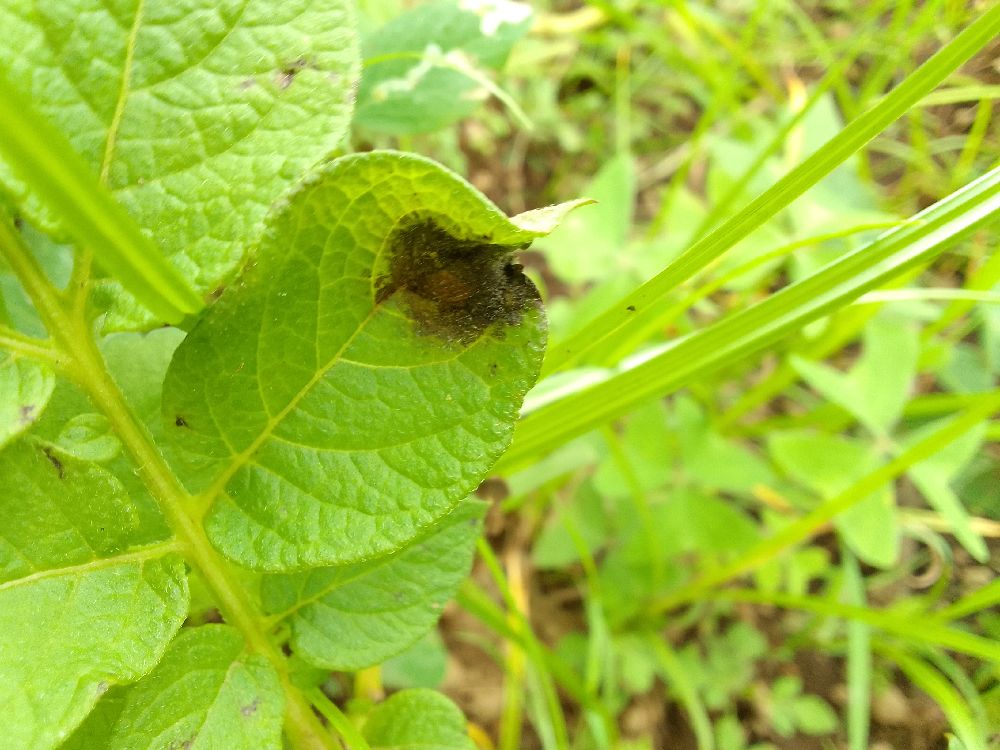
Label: Late blight